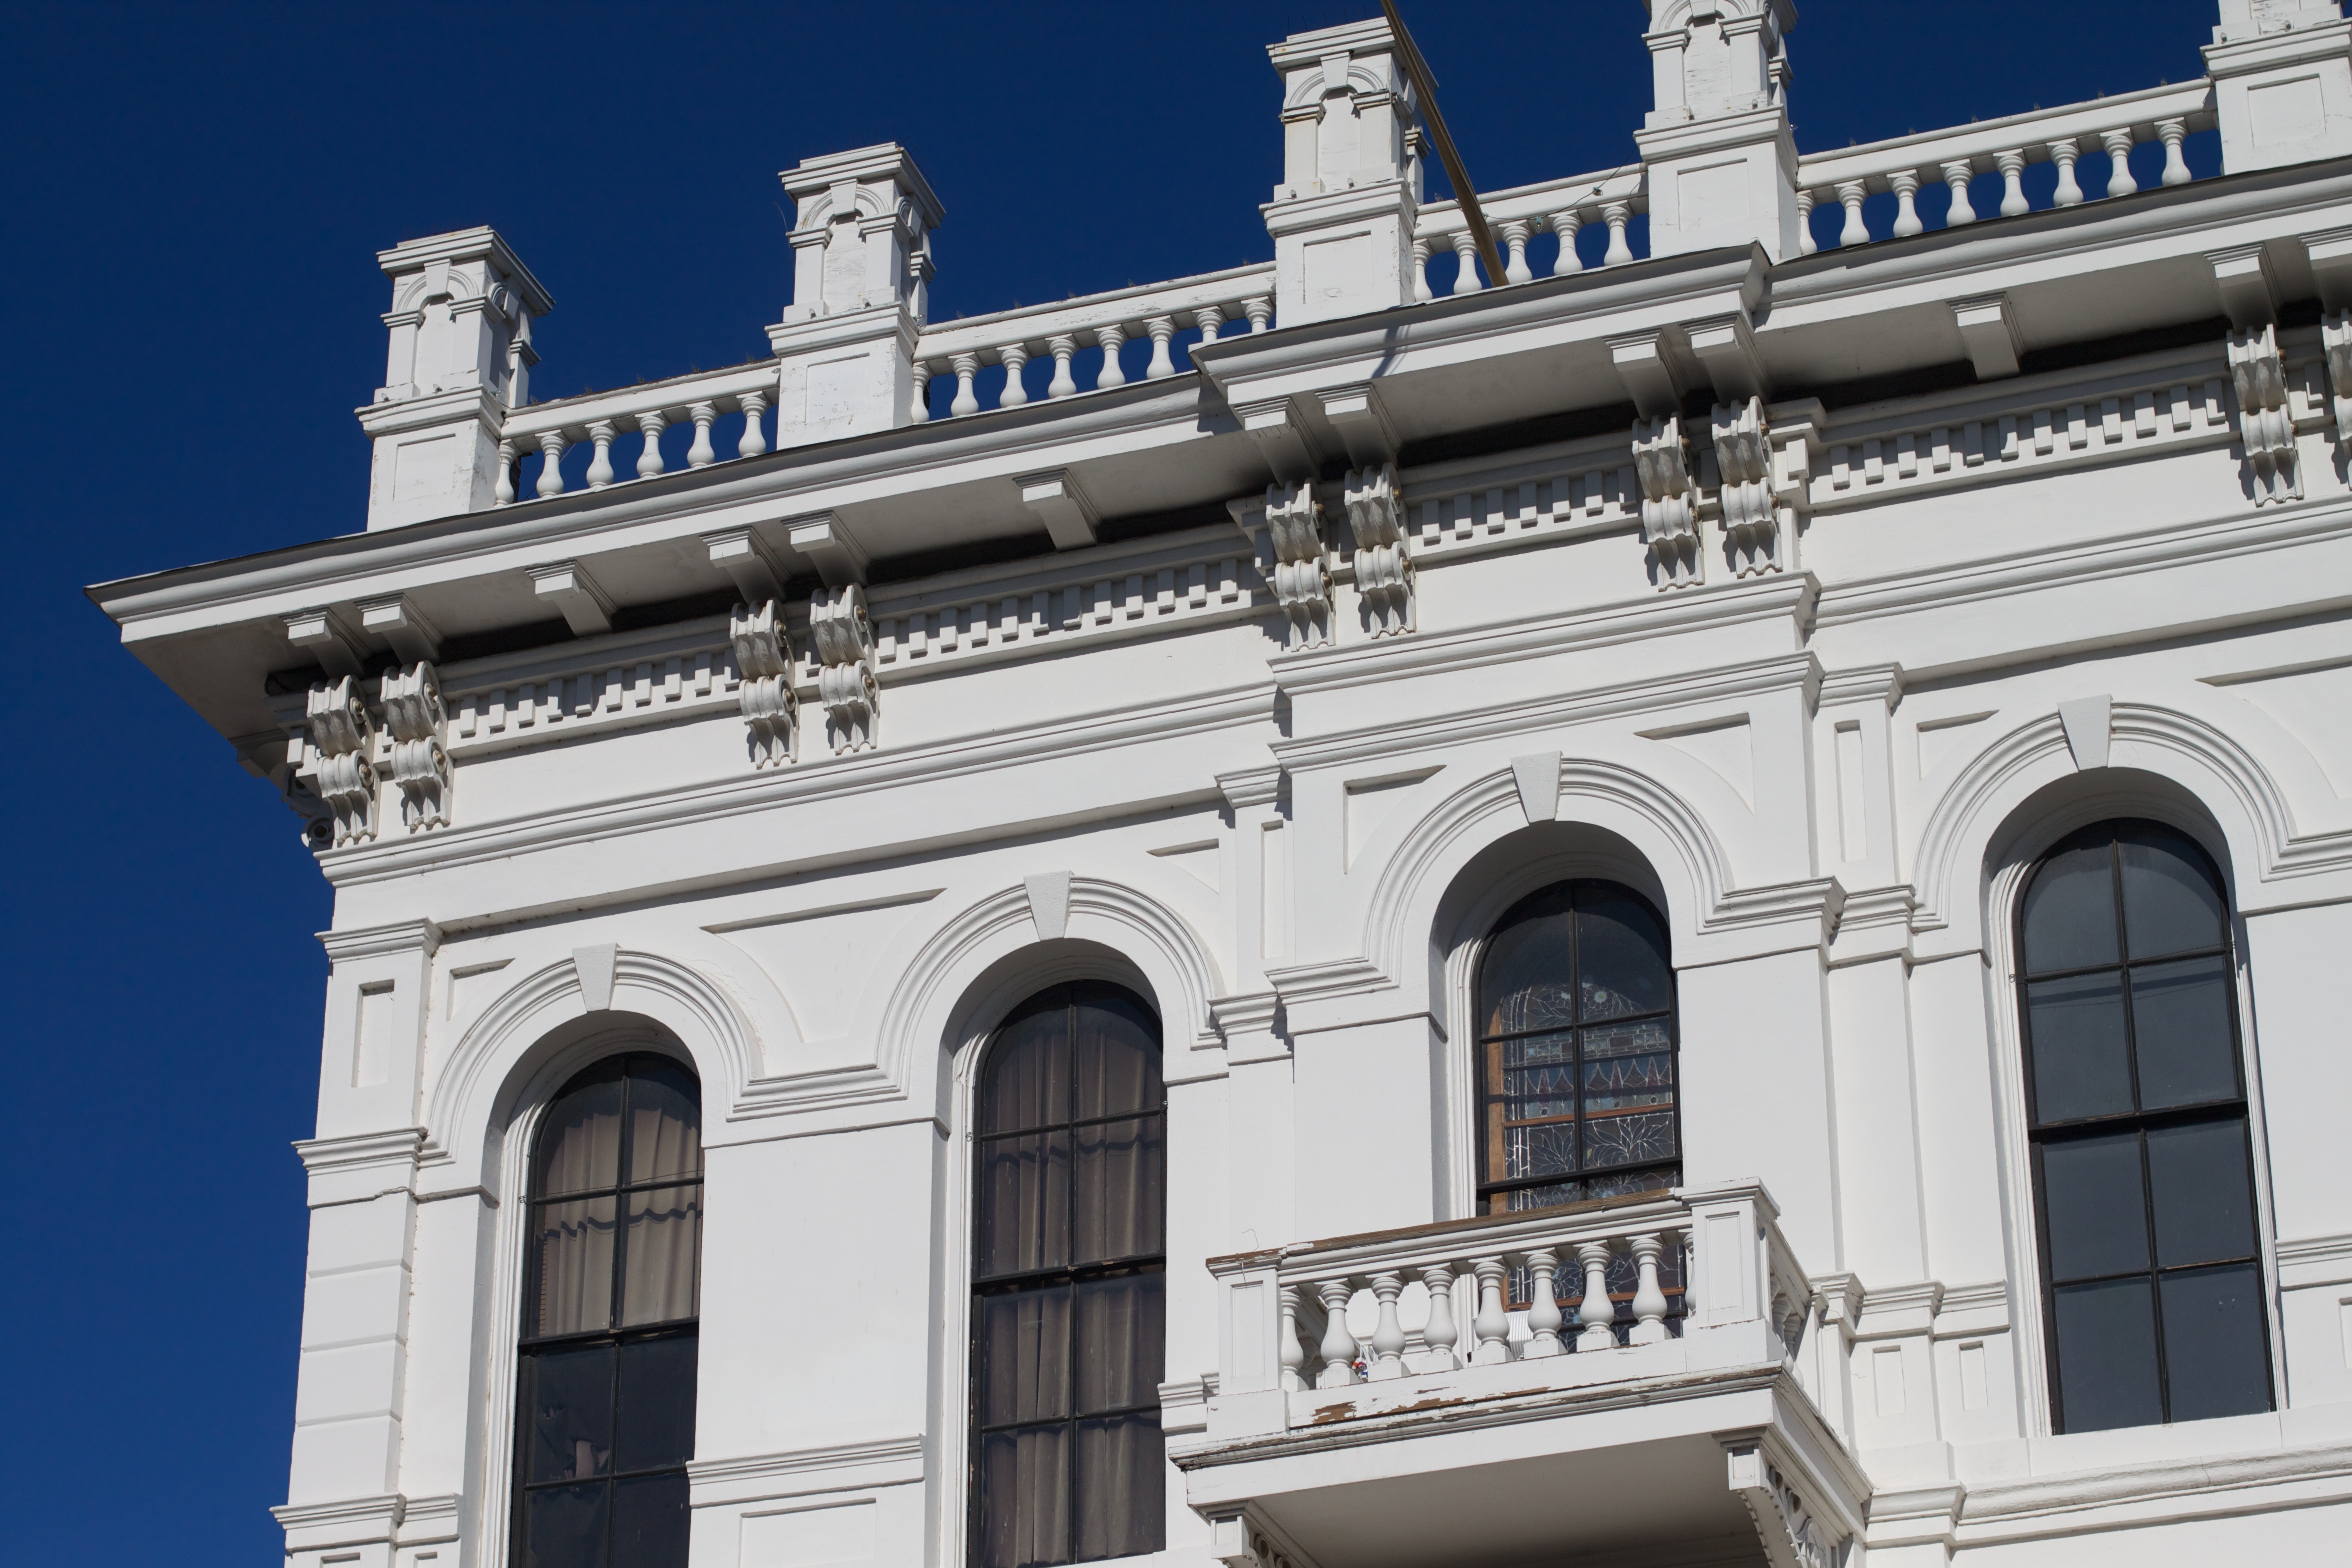
architecture, structure, arch, column, landmark, facade